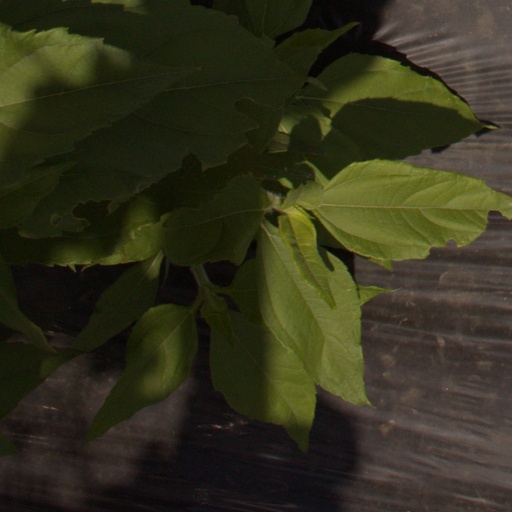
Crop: Jerusalem artichoke